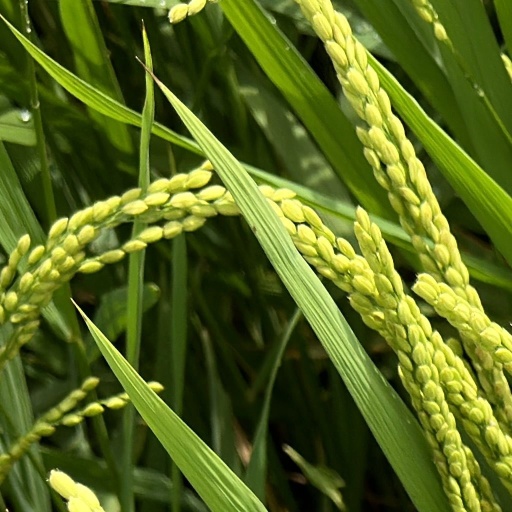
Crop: rice